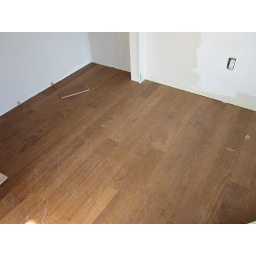
Oak floor in our bedroom